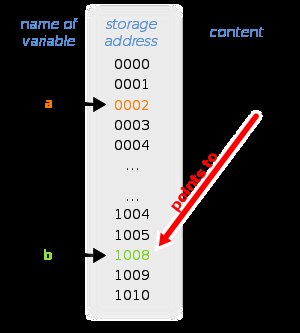
Peger
Peger a peger på hukommelsesadressen associeret med variabel b. I dette diagram anvender computerarkitekturen det samme adresseområde og dataprimitiv til både pegere og ikke-pegere, hvilket ikke altid er tilfældet
Indenfor datalogien er en peger et programmeringssprogs objekt, der opbevarer en hukommelsesadresse. Dette kan være en anden værdi, der befinder sig i computerhukommelsen eller i nogle tilfælde en hukommelseskortlagt computerhardware. En peger henviser til en placering i hukommelsen, og det at opnå den værdi, der opbevares på den pågældende placering, kendes som at dereferere pegeren. Som en analogi kan et sidenummer i en bogs indholdsfortegnelse betragtes som en peger til den pågældende side; dereferering af en sådan peger ville gøres ved at flippe bogen til siden med det pågældende sidenummer og læse teksten på den side. En pegervariabels faktiske format og indhold afhænger af den underliggende computerarkitektur.